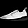
Label: Sneaker